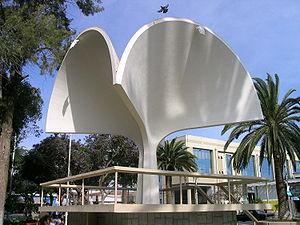
Ovalle est une ville du Chili, et la commune chef-lieu de la province de Limarí, l'une des trois de la région de Coquimbo.